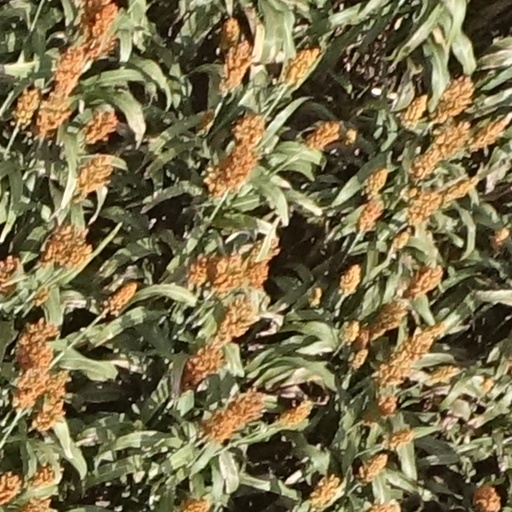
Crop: sorghum